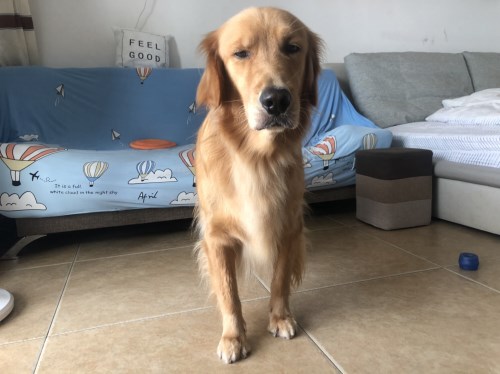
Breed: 5355-n000126-golden_retriever